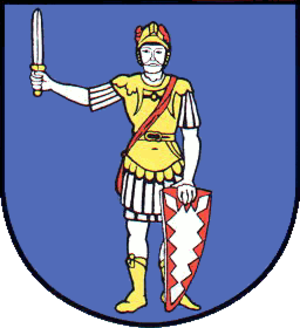
Bad Bramstedt
Coat of arms of Bad Bramstedt
Bad BramstedtBad Bramstedt er en amtsfri by i det nordlige Tyskland, beliggende under kredsen Segeberg i den sydøstlige del af delstaten Slesvig-Holsten.